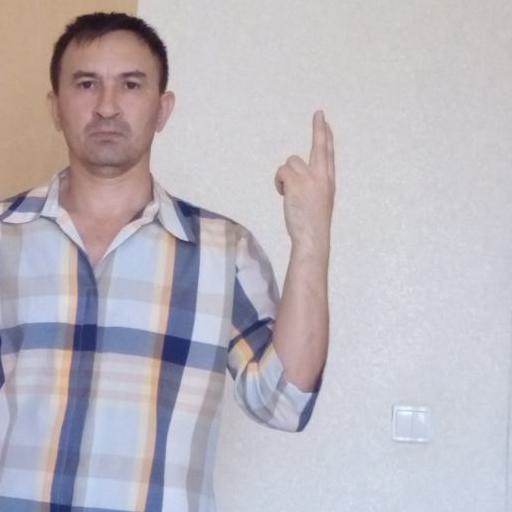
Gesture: two_up_inverted